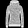
Label: Pullover